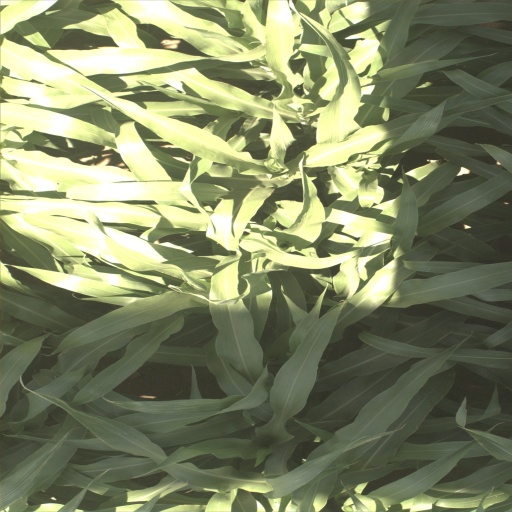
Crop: sorghum